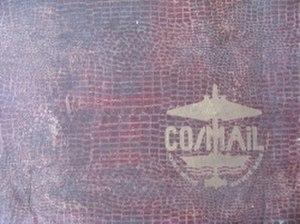
Vu de dessus de la boite de jeu Cosmail
Cosmail est un jeu de société conçu par Marcel Maillard et Gabriel Loire sous l'enseigne des éditions Eumail et dont la magnifique planisphère est dessinée par Gabriel Loire au format approximatif d'une table de bridge. Ce jeu est commercialisé à partir des années 1950. Au sortir de la guerre et de ses horreurs, Marcel Maillard et Gabriel Loire avaient eu le souci de concevoir et de rédiger la règle d'un jeu d'initiation aux échanges de l'économie mondiale mais dans le respect d'une honnête concurrence et en excluant toutes intentions impérialistes ou guerrières.